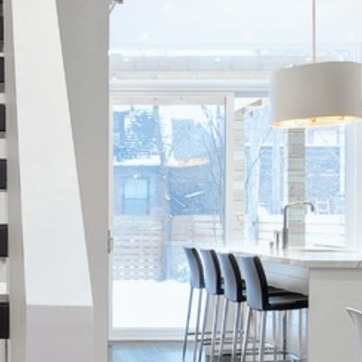
Material: glass